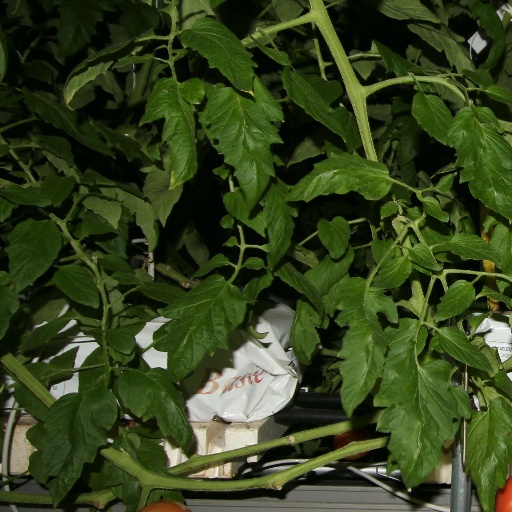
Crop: tomato